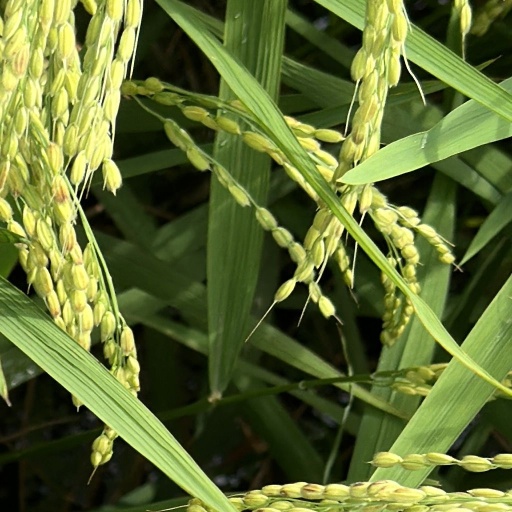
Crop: rice